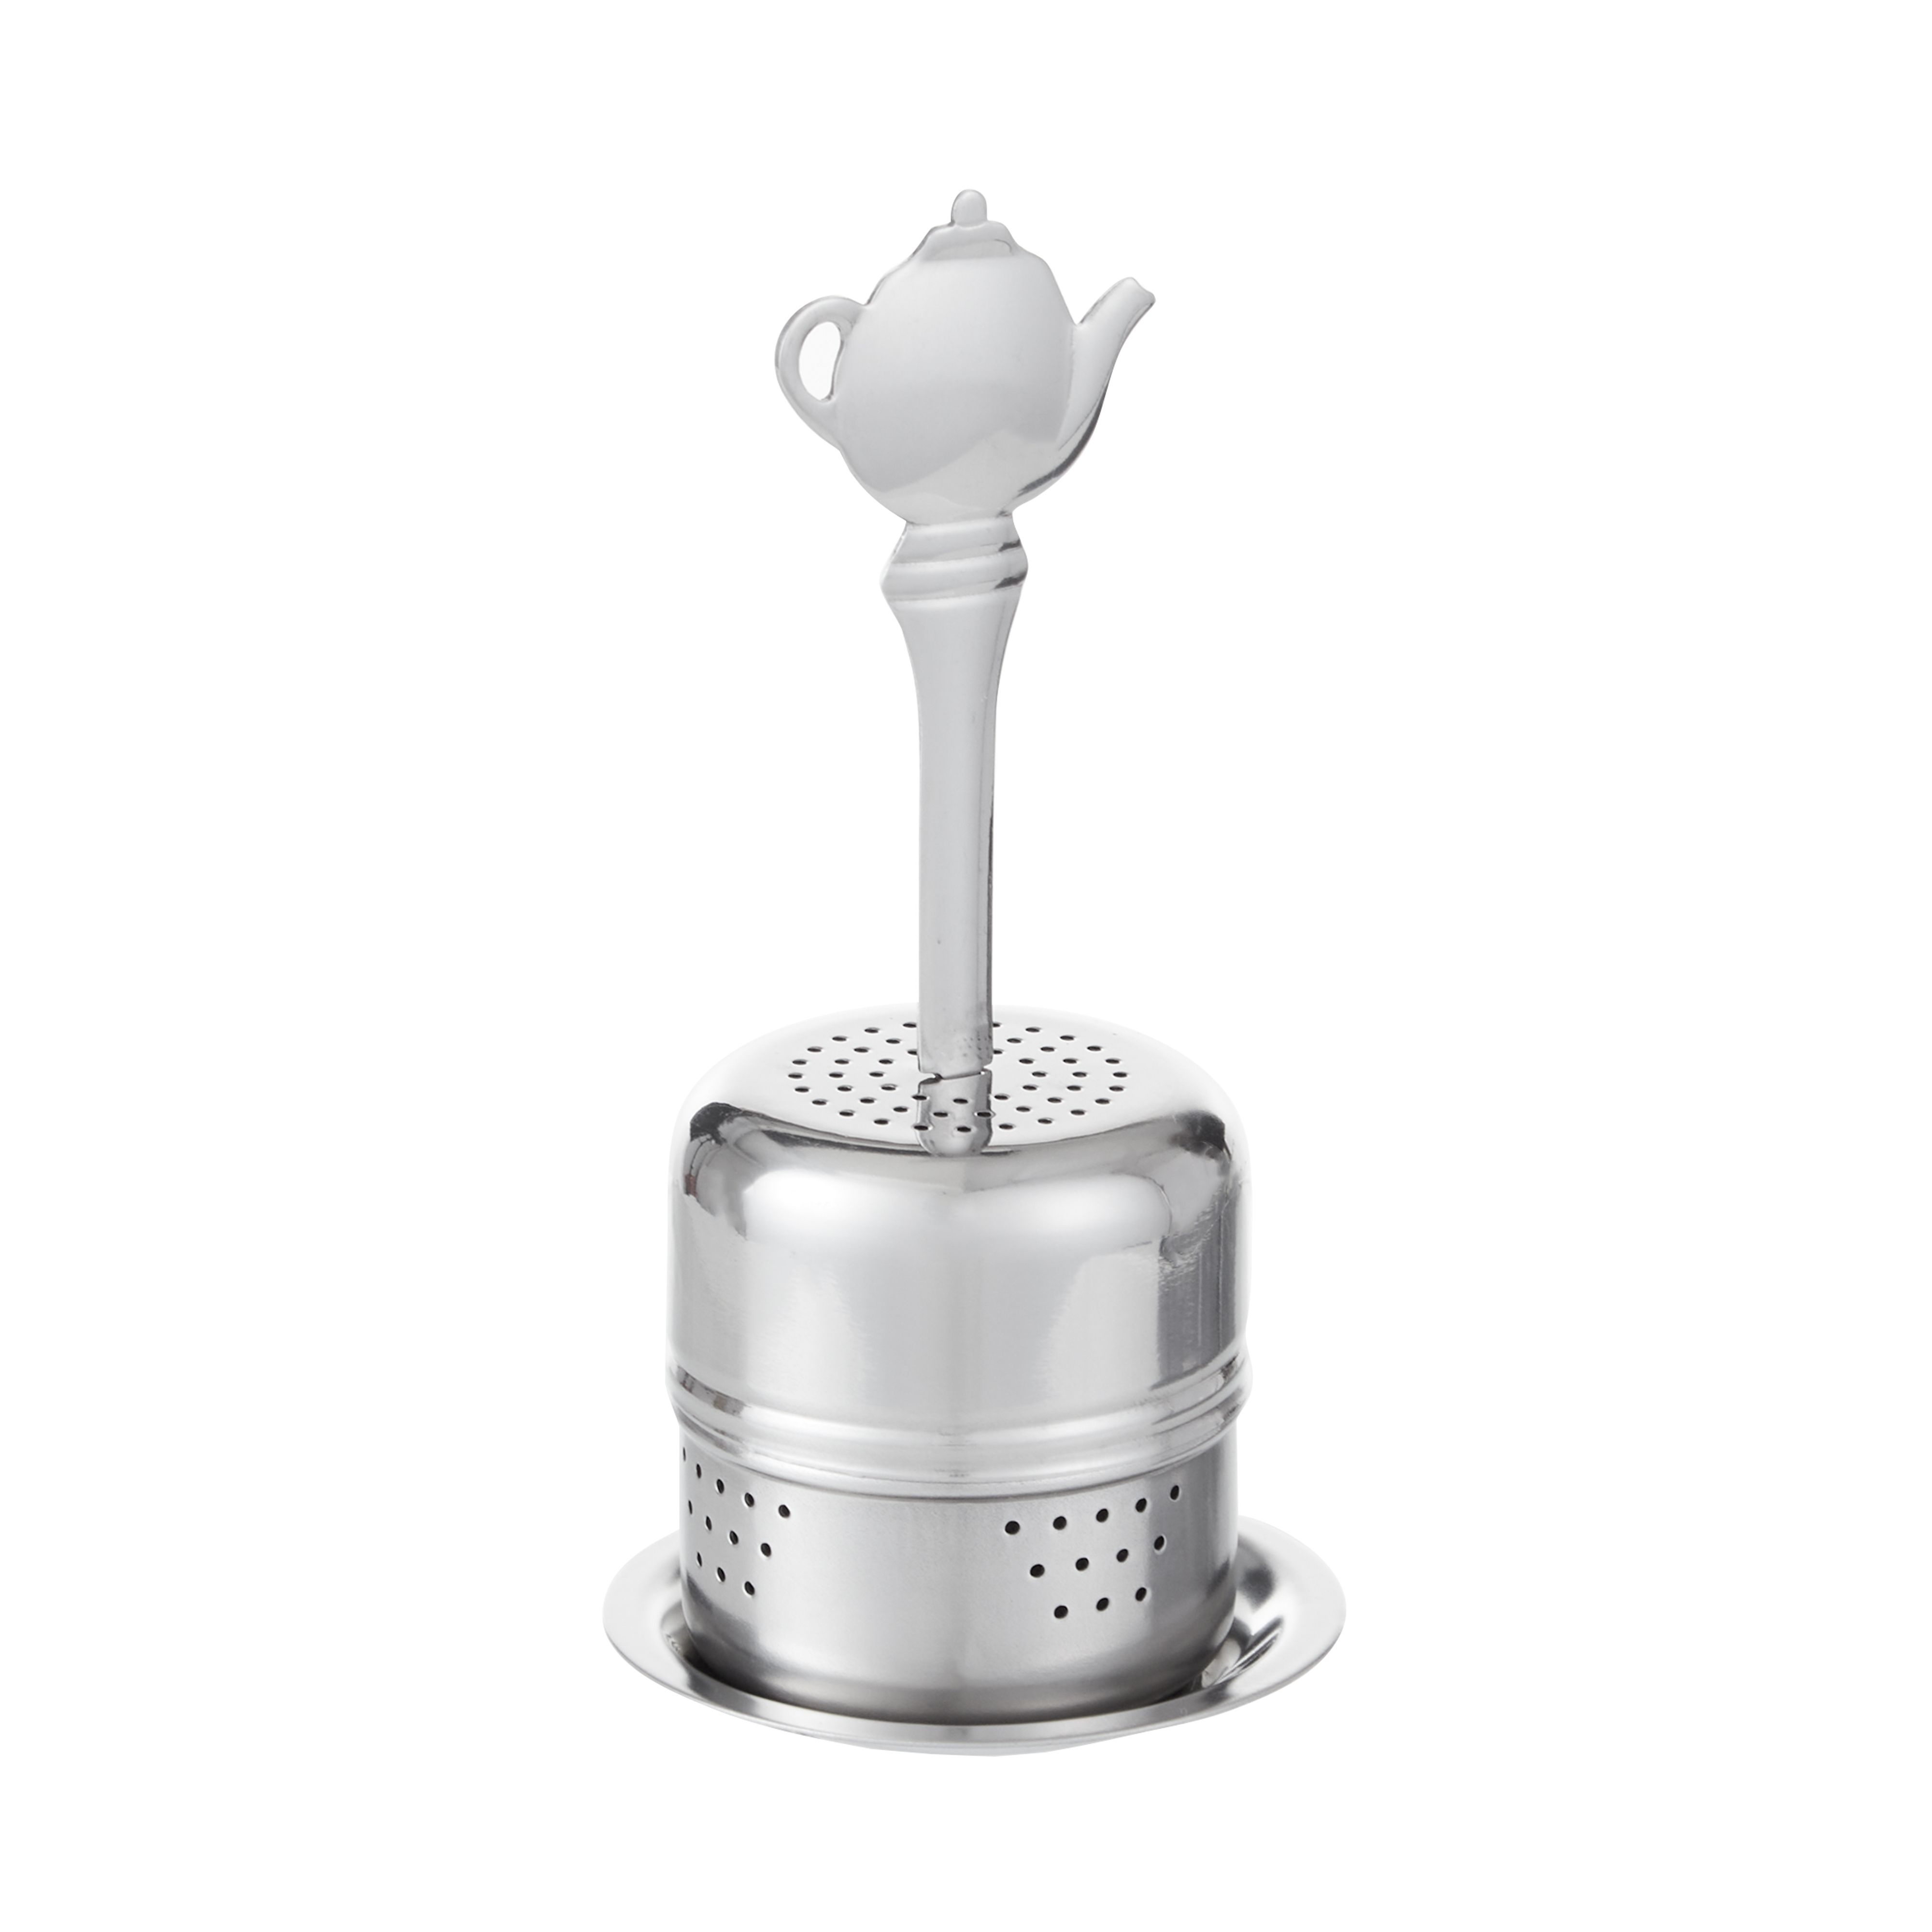
Leaf & Bean - Tea Infuser Ball with Handle - Silver
This Tea Infuser Ball with Handle is perfect for infusing your favourite loose leaf tea with ease and convenience. The charming teapot motif on top of the handle helps you easily remove the infuser ball after your desired brew time. A tray is also included to catch any drips. A great gift for tea lovers or a housewarming party. Enrich your kitchen and sip in style with the Tea Infuser Ball with Handle from Leaf & Bean.
Brand: Isalbi
Category: Home & Garden > Kitchen & Dining > Kitchen Tools & Utensils > Tea Strainers